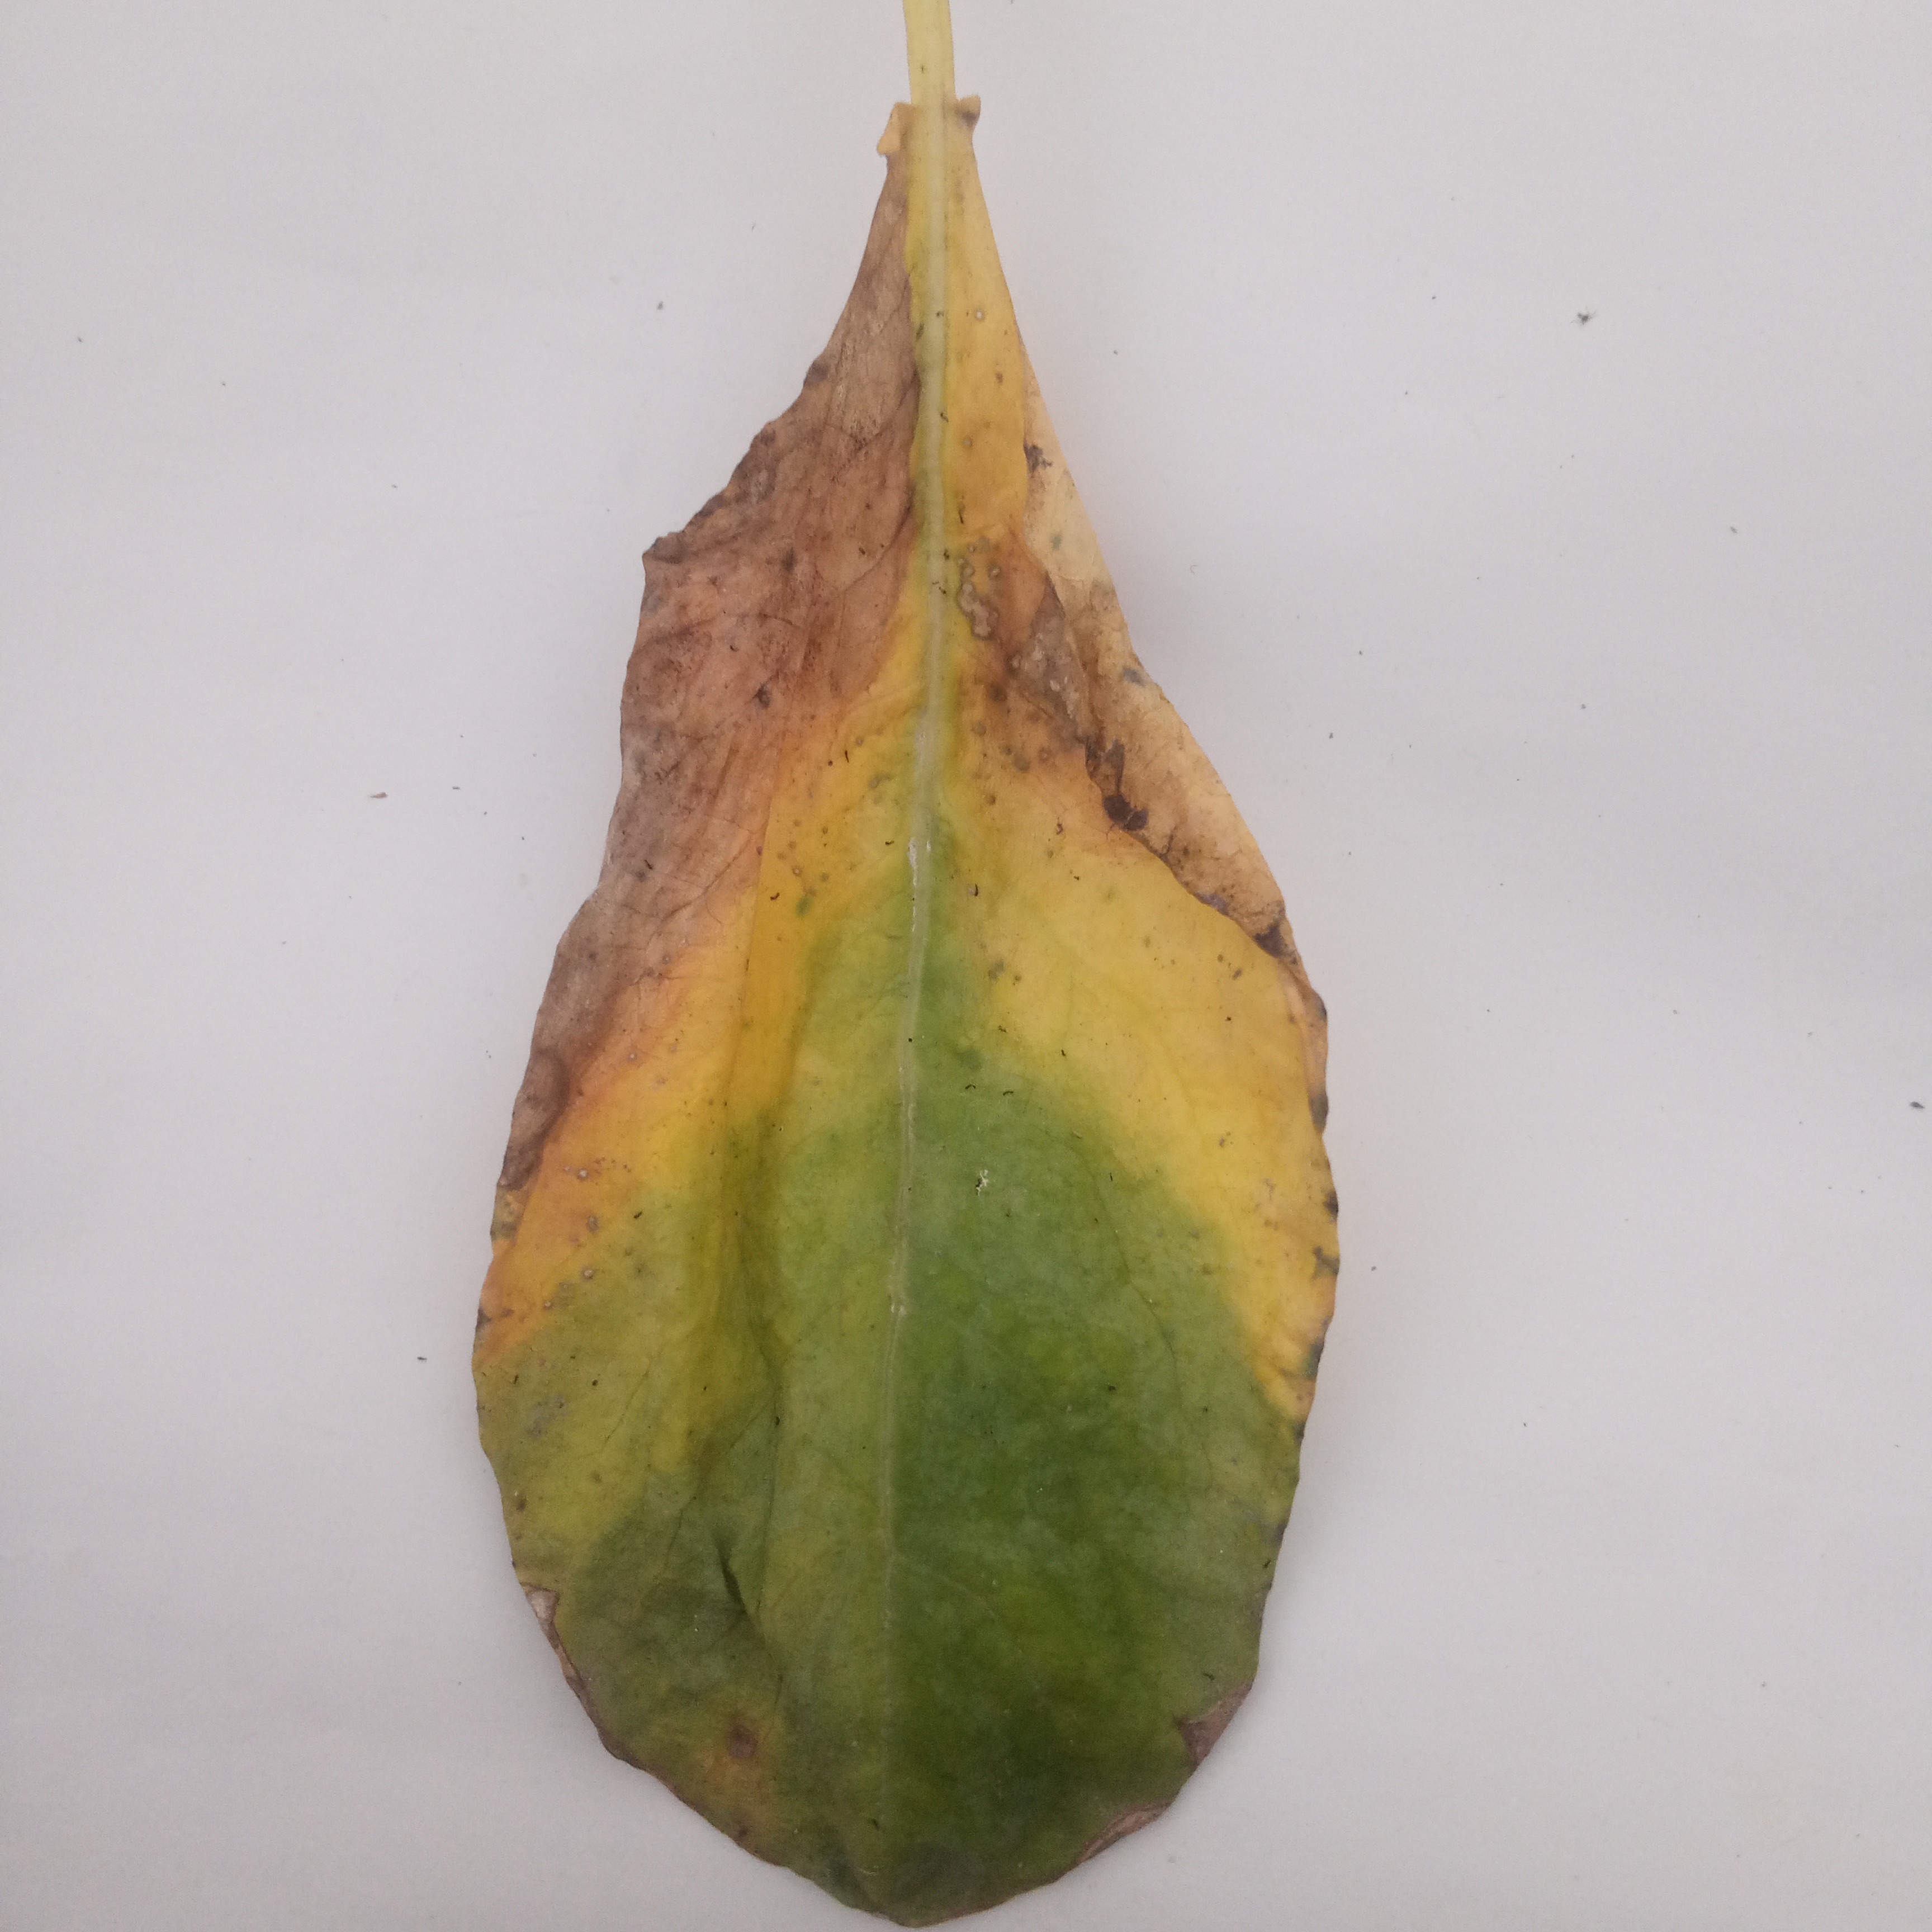
Label: Black Rot